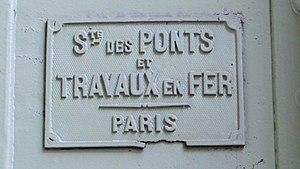
plaque constructeur sur la nef du Grand Palais ""Société des ponts et des travaux en fer, Paris"" This building is indexed in the Base Mérimée, a database of architectural heritage maintained by the French Ministry of Culture,
Eiffage Métal, anciennement Eiffel Constructions Métalliques, est une société française de constructions métalliques, spécialisée dans les ouvrages en acier. Elle fait partie de la branche Infrastructures du groupe Eiffage.
La Société des ponts et travaux en fer est une entreprise française de construction métallique, créée en 1882, par le rachat de la société Joret et Cie, et disparue en 1966 lors d'une fusion de plusieurs entreprises pour la création de la Compagnie française d'entreprises métalliques. C'est l'une des sociétés historiques du groupe Eiffage.